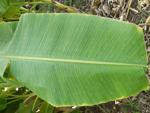
Label: xamthomonas